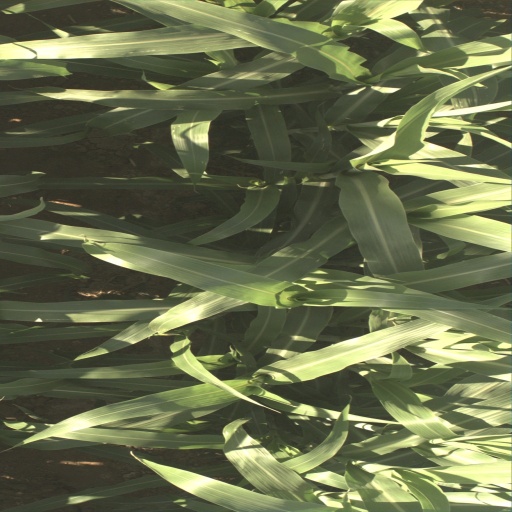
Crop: sorghum